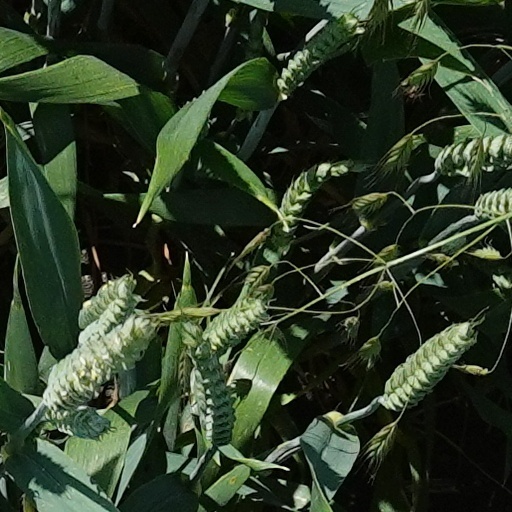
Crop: wheat